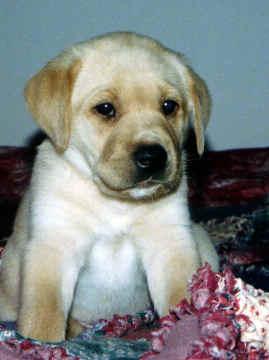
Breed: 3580-n000122-Labrador_retriever